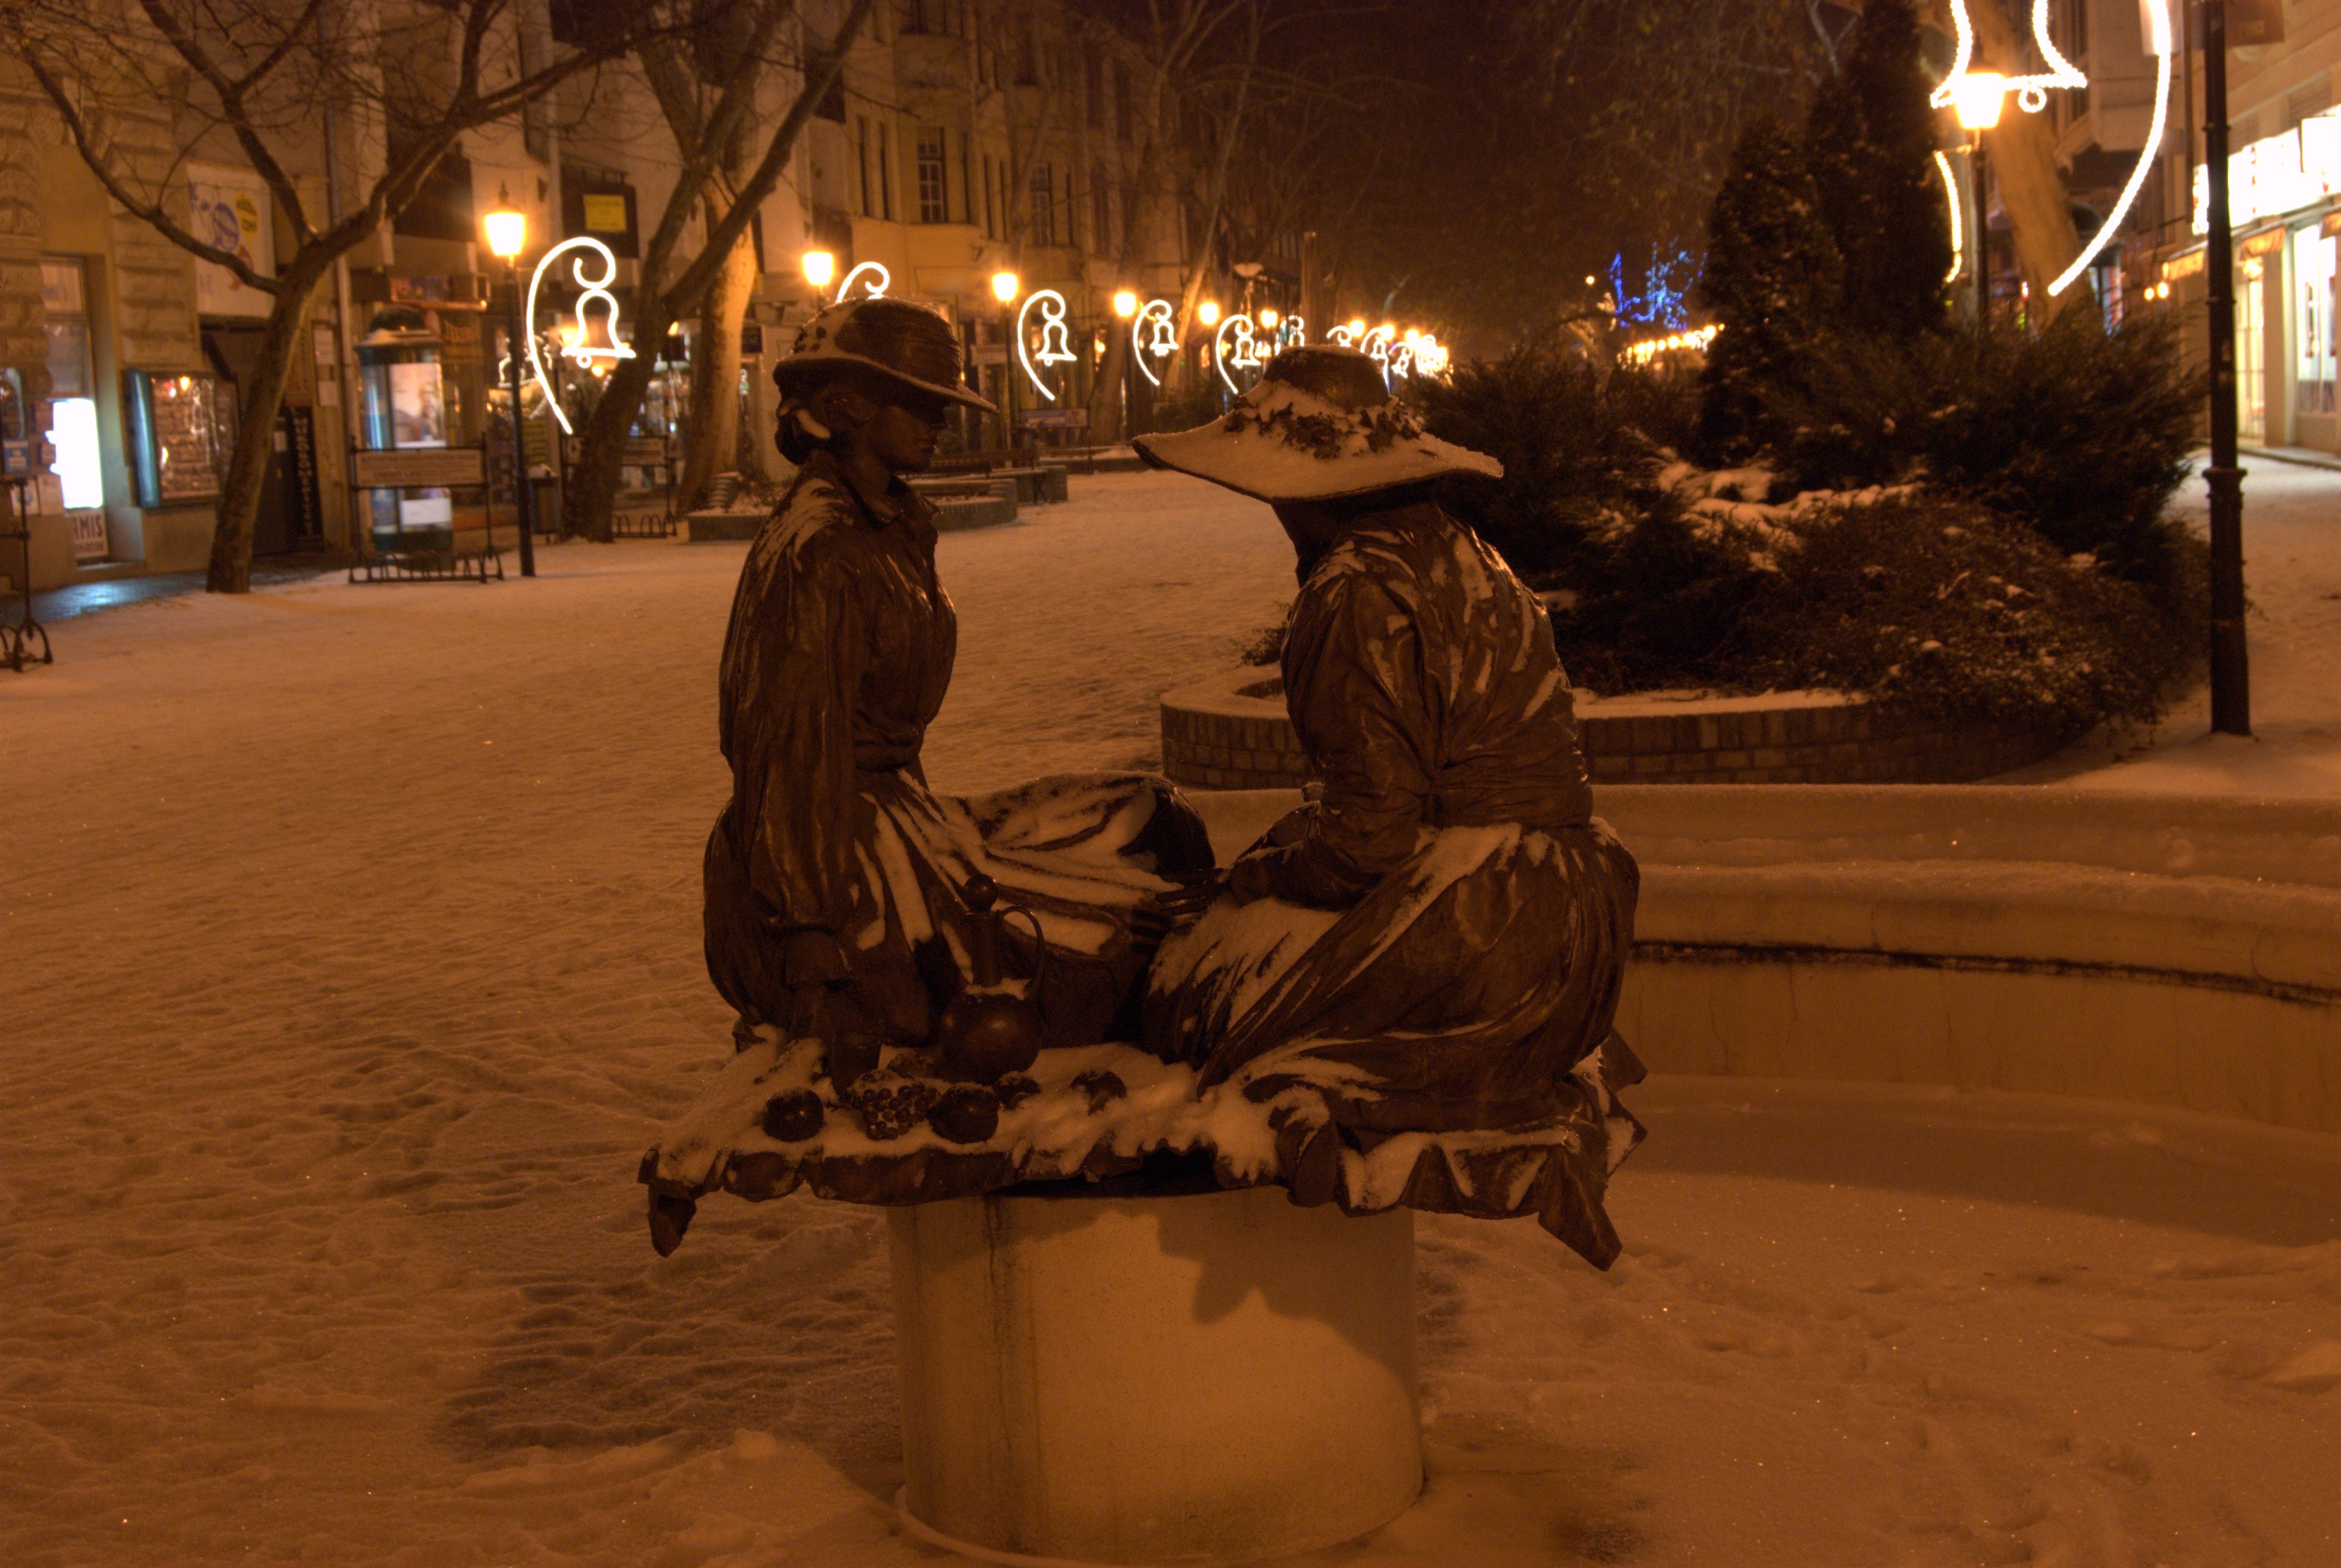
snow, winter, street, night, statue, evening, in the evening, temple, ancient history, b k scsaba